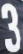
Number: 3